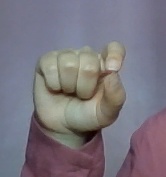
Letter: fa